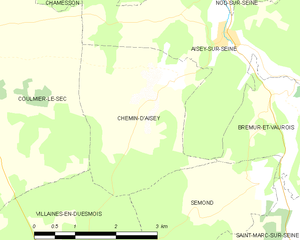
Chemin-d'Aisey est une commune française située dans le canton de Châtillon-sur-Seine du département de la Côte-d'Or en région Bourgogne-Franche-Comté.